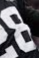
Number: 8